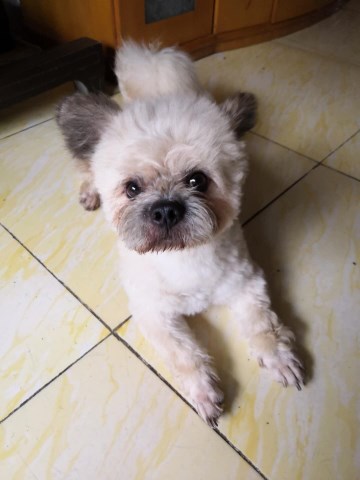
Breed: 806-n000129-papillon